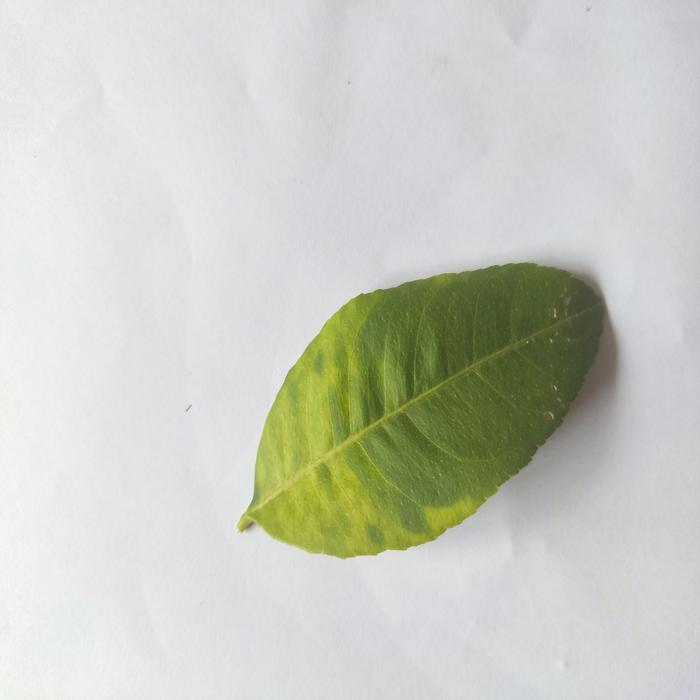
Crop: Lemon
Leaf condition: Citrus